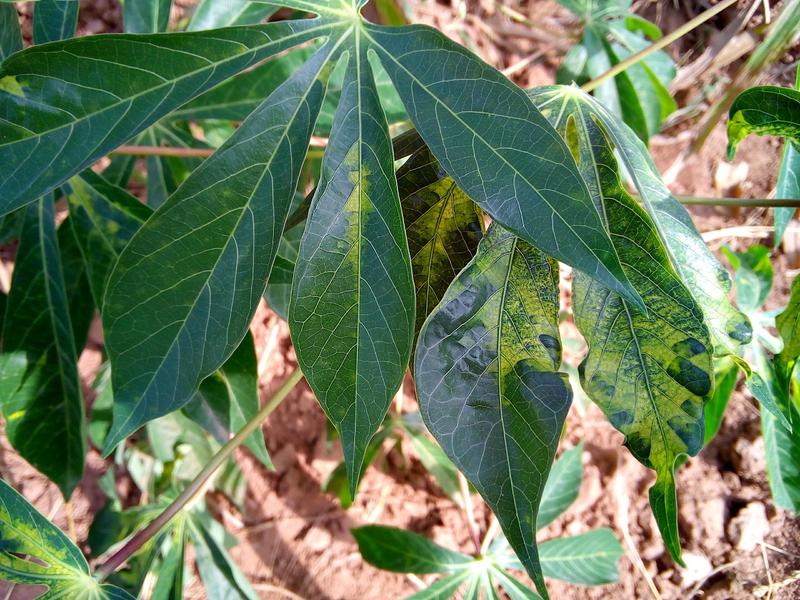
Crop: cassava
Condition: mosaic_disease